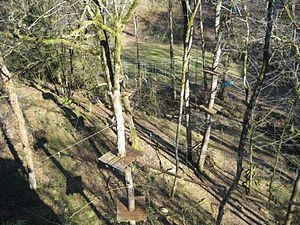
Photo du parcours d'accrobranche Rocamadour Aventure près du gouffre du Saut de la Pucelle situé à la limite des communes de Rignac, Rocamadour et Gramat dans le Lot, France.
Le gouffre du Saut de la Pucelle ou gouffre de Roumégouse ou perte de Rignac est une cavité souterraine naturelle. Elle se situe sur le territoire de la commune de Rocamadour, dans le Quercy.